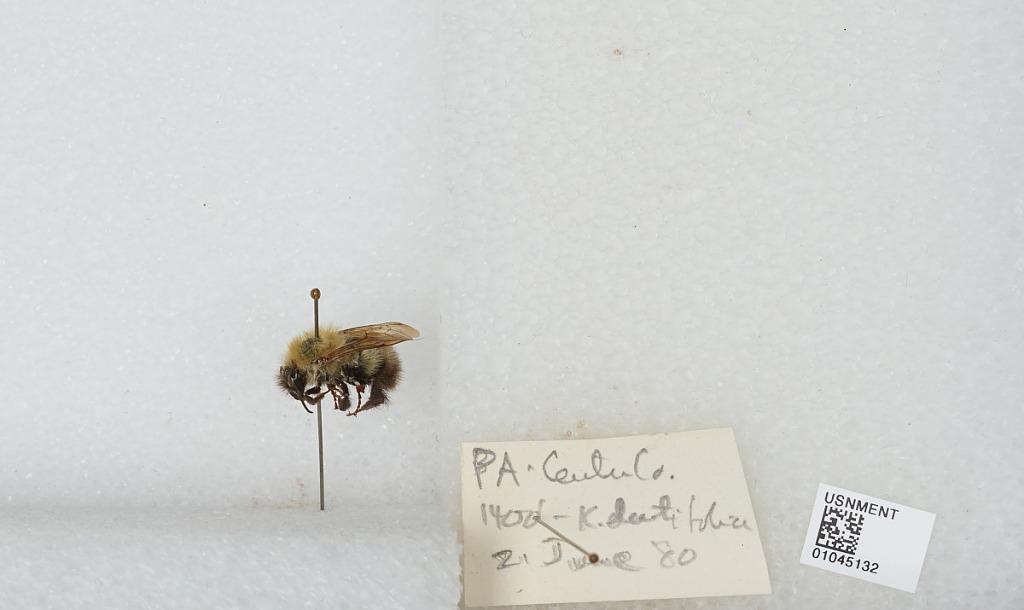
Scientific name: Bombus sp.
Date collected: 1980-6-21
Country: United States
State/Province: Pennsylvania
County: Centre
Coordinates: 40.8764, -77.8367